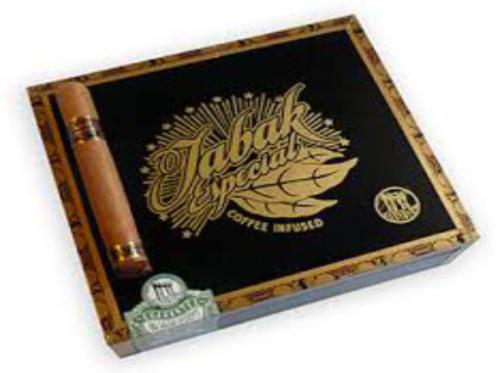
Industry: Necessities